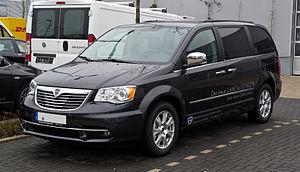
Le Lancia Voyager est un monospace de la marque Chrysler, rebadgé pour Lancia, sorti en 2011 et identique au Chrysler Grand Voyager contemporain.